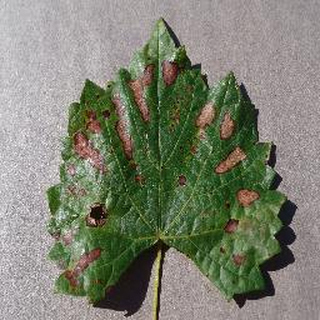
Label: grape_esca_black_measles